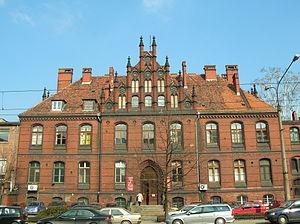
L’université de médecine de Wrocław est un établissement public d'enseignement supérieur et de recherche polonais situé à Wrocław, la capitale de Basse-Silésie.